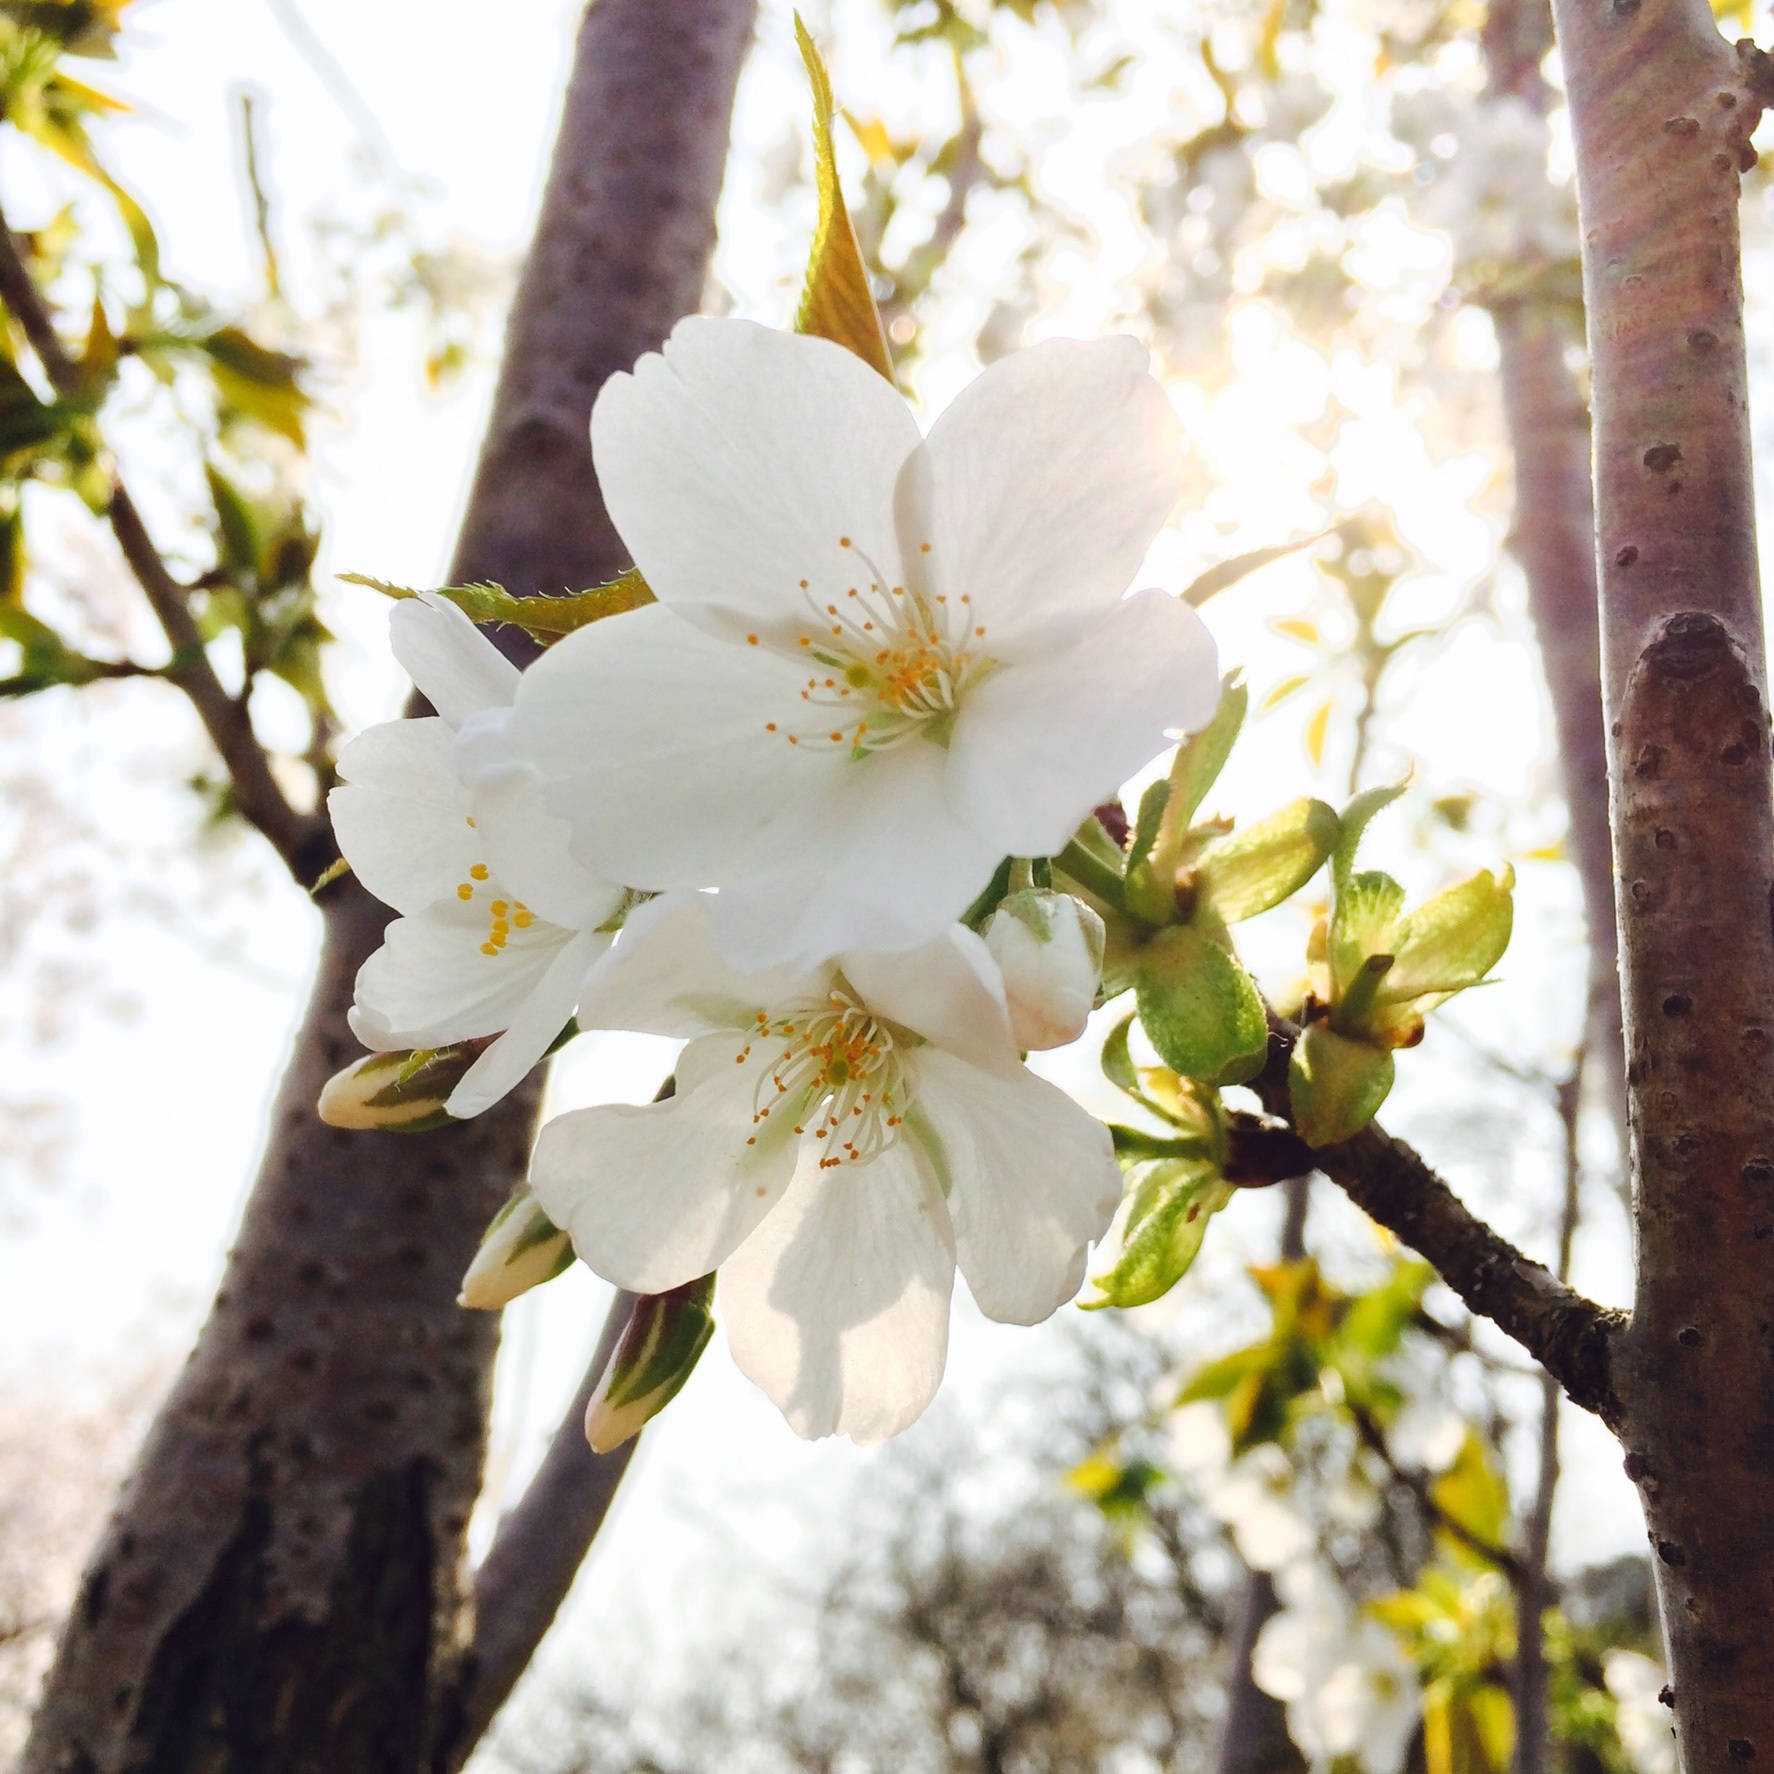
tree, branch, blossom, plant, flower, spring, produce, botany, flora, cherry blossom, flowering plant, land plant